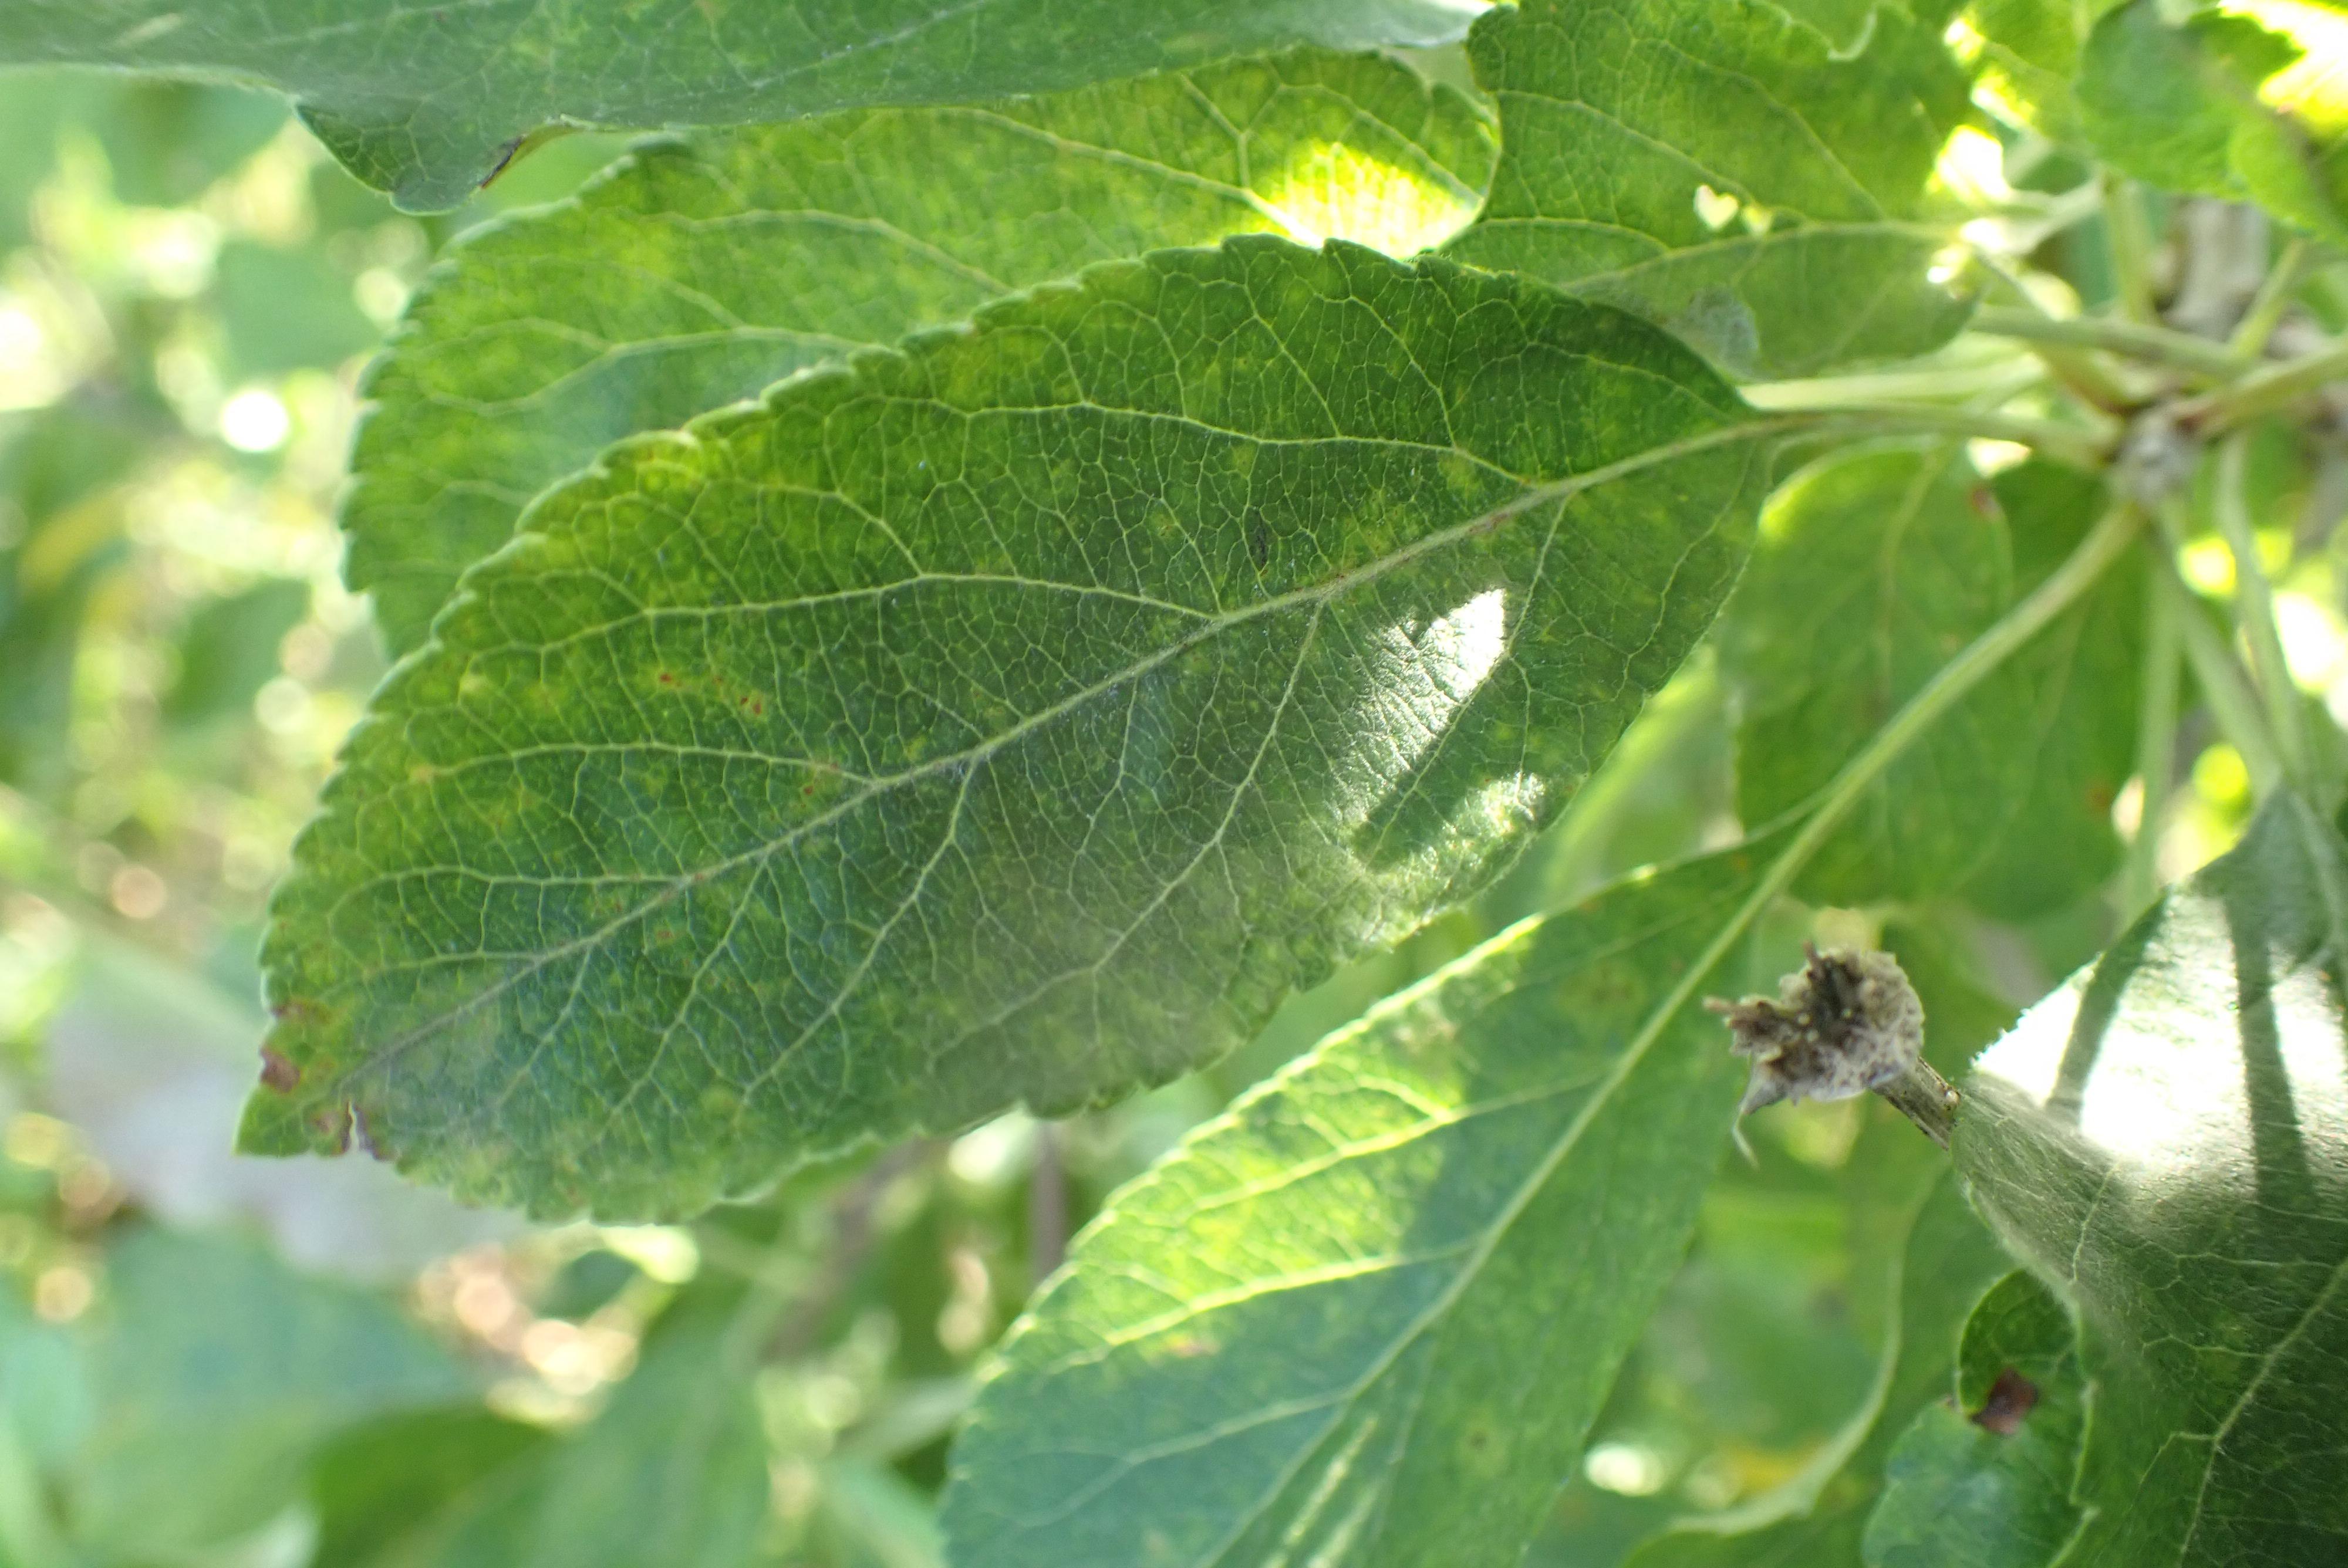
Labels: scab